Andrea Casali

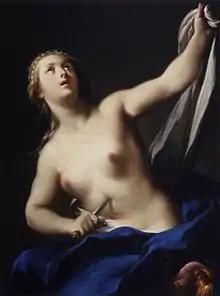
Lucretia, Museum of Fine Arts (Budapest)

He was born in Civitavecchia in the Papal States and studied under Sebastiano Conca and Francesco Trevisani. Until 1738 he was a decorative painter of Roman churches and in 1729 was made a Knight of the Golden Spur; for this in England he would be called "the Chevalier Casali". He travelled to England in 1741 and stayed there for twenty-five years. He was a teacher to James Durno. Among his English patrons were Thomas Coke, Earl of Leicester (1697–1759), and Alderman William Beckford. He left England in 1766, after which he lived for some years in Rome, where he died in 1784.